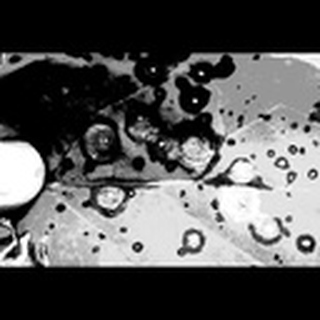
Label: cotton_target_spot